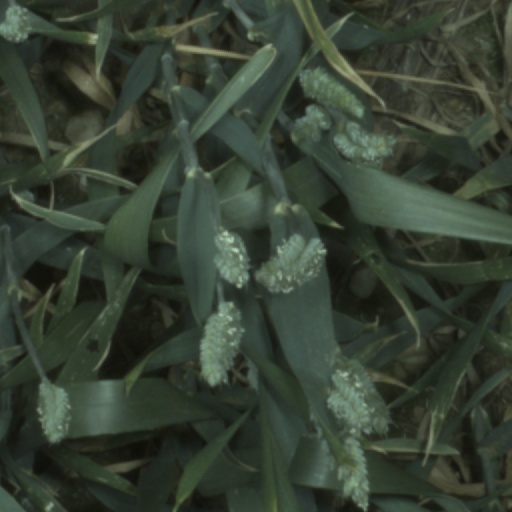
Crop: wheat